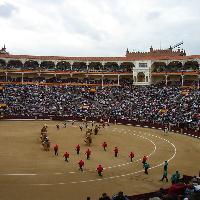
Weather: cloudy or overcast